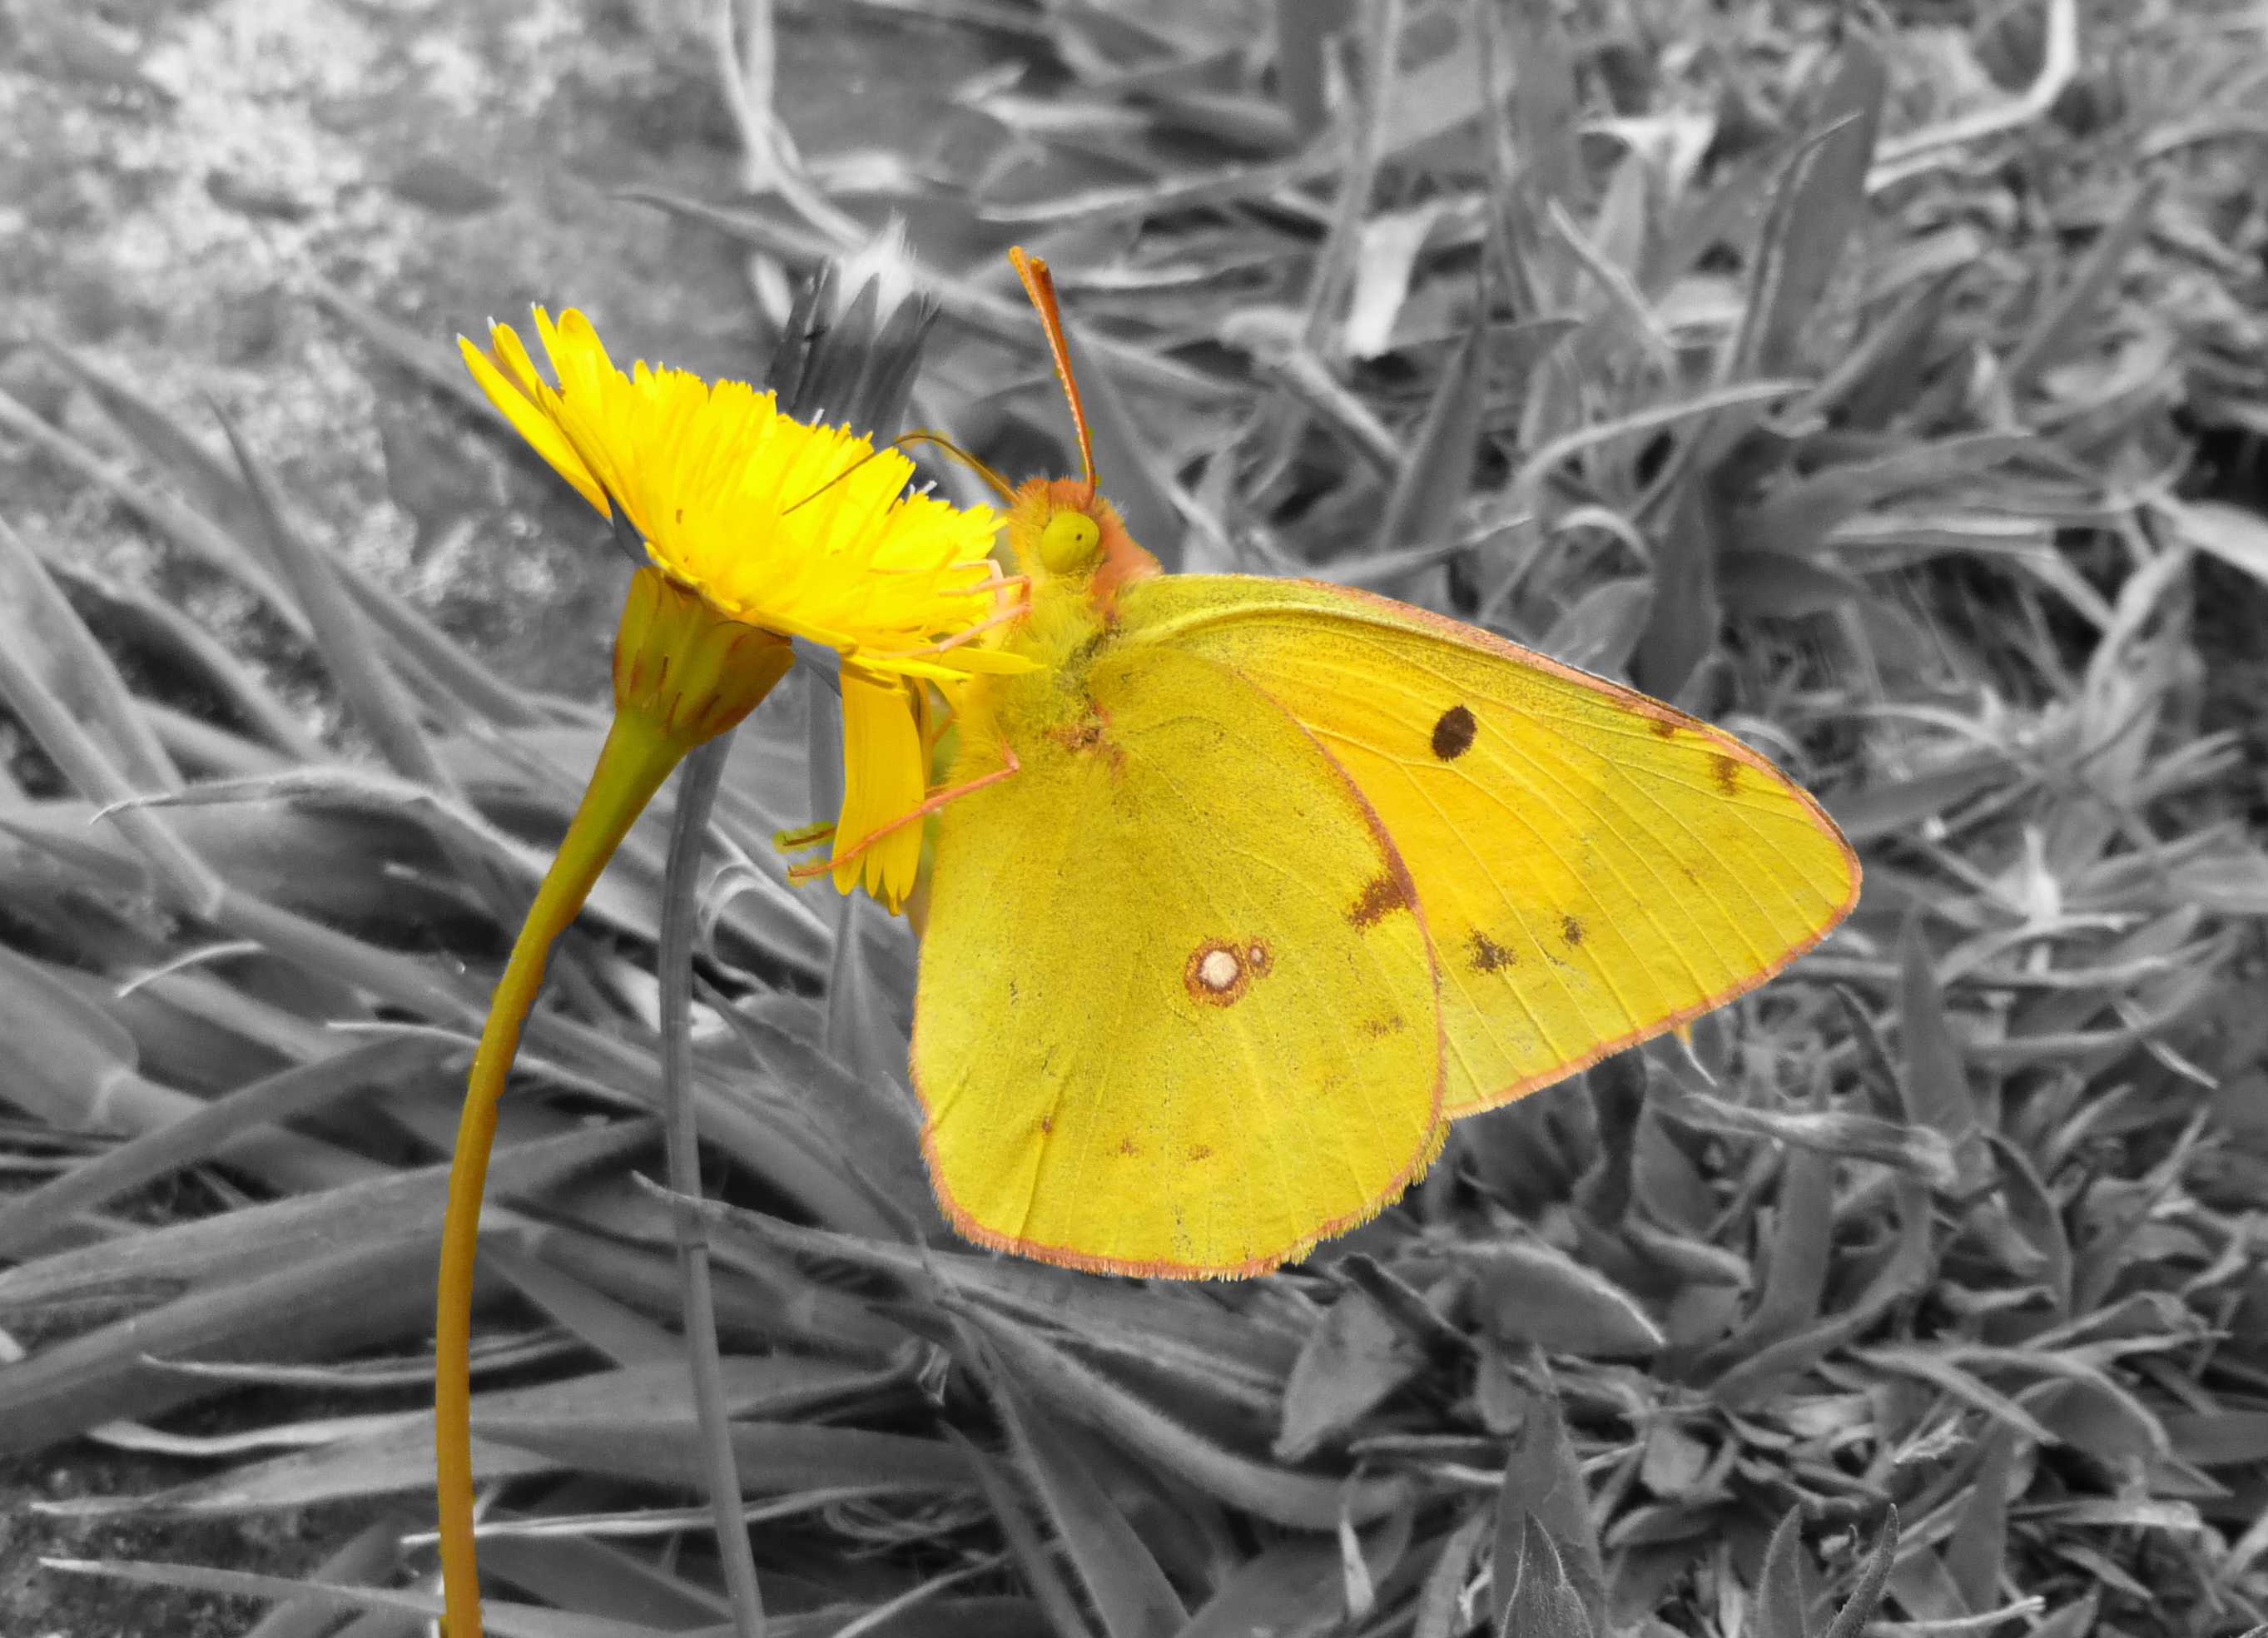
wing, photography, leaf, flower, petal, animal, insect, moth, butterfly, yellow, close, flora, fauna, invertebrate, close up, pieridae, macro photography, pollinator, moths and butterflies, lycaenid, colias